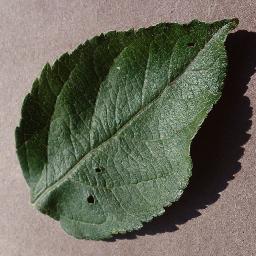
Label: Apple___healthy